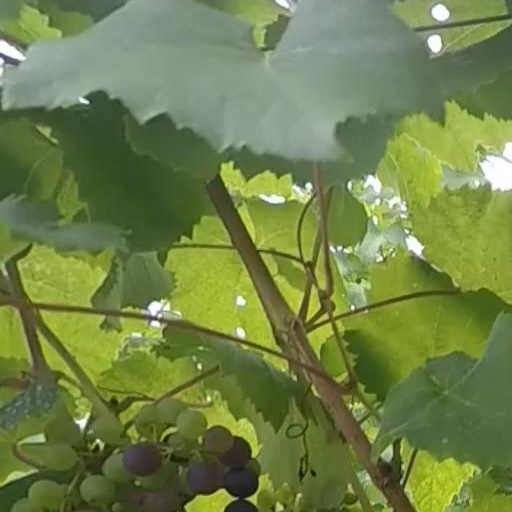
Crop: grape